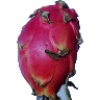
Label: Pitahaya Red 1